Treaty of Vilnius (1561)

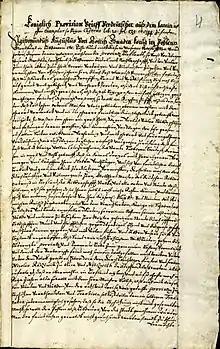
German translation of the "Pacta subiectionis".

The Treaty of Vilnius was concluded on 28 November 1561, during the Livonian War, between the Livonian Confederation and the Grand Duchy of Lithuania in Vilnius. With the treaty, the non-Danish and non-Swedish part of Livonia, with the exception of the Free imperial city of Riga, subjected itself to the Grand Duke of Lithuania, Sigismund II Augustus with the Pacta subiectionis (Provisio ducalis). In turn, Sigismund granted protection from the Tsardom of Russia and confirmed the Livonian estates' traditional privileges, laid out in the Privilegium Sigismundi Augusti.